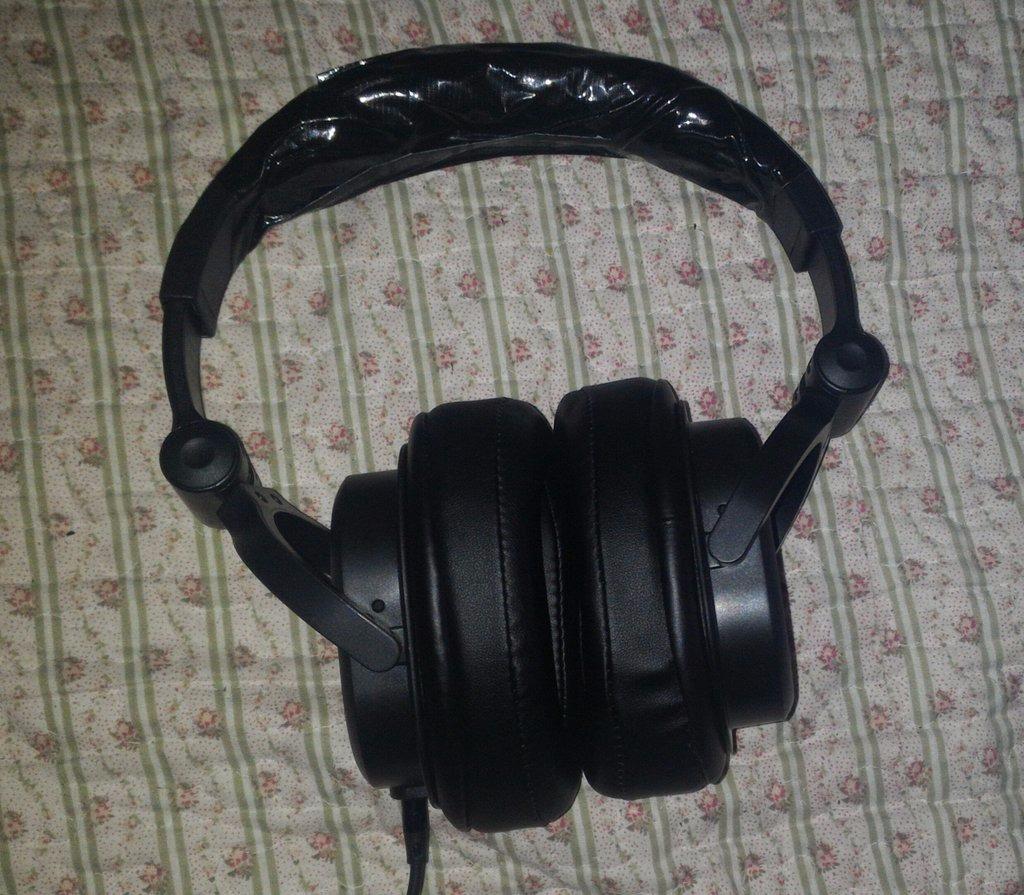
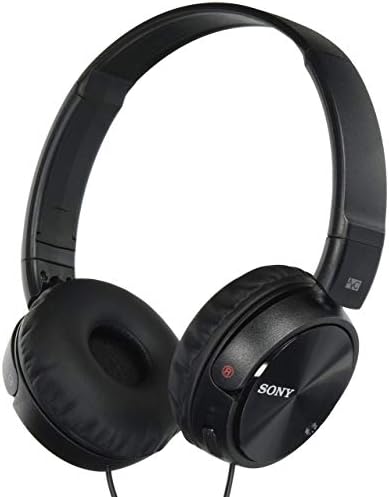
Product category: headphones
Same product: no